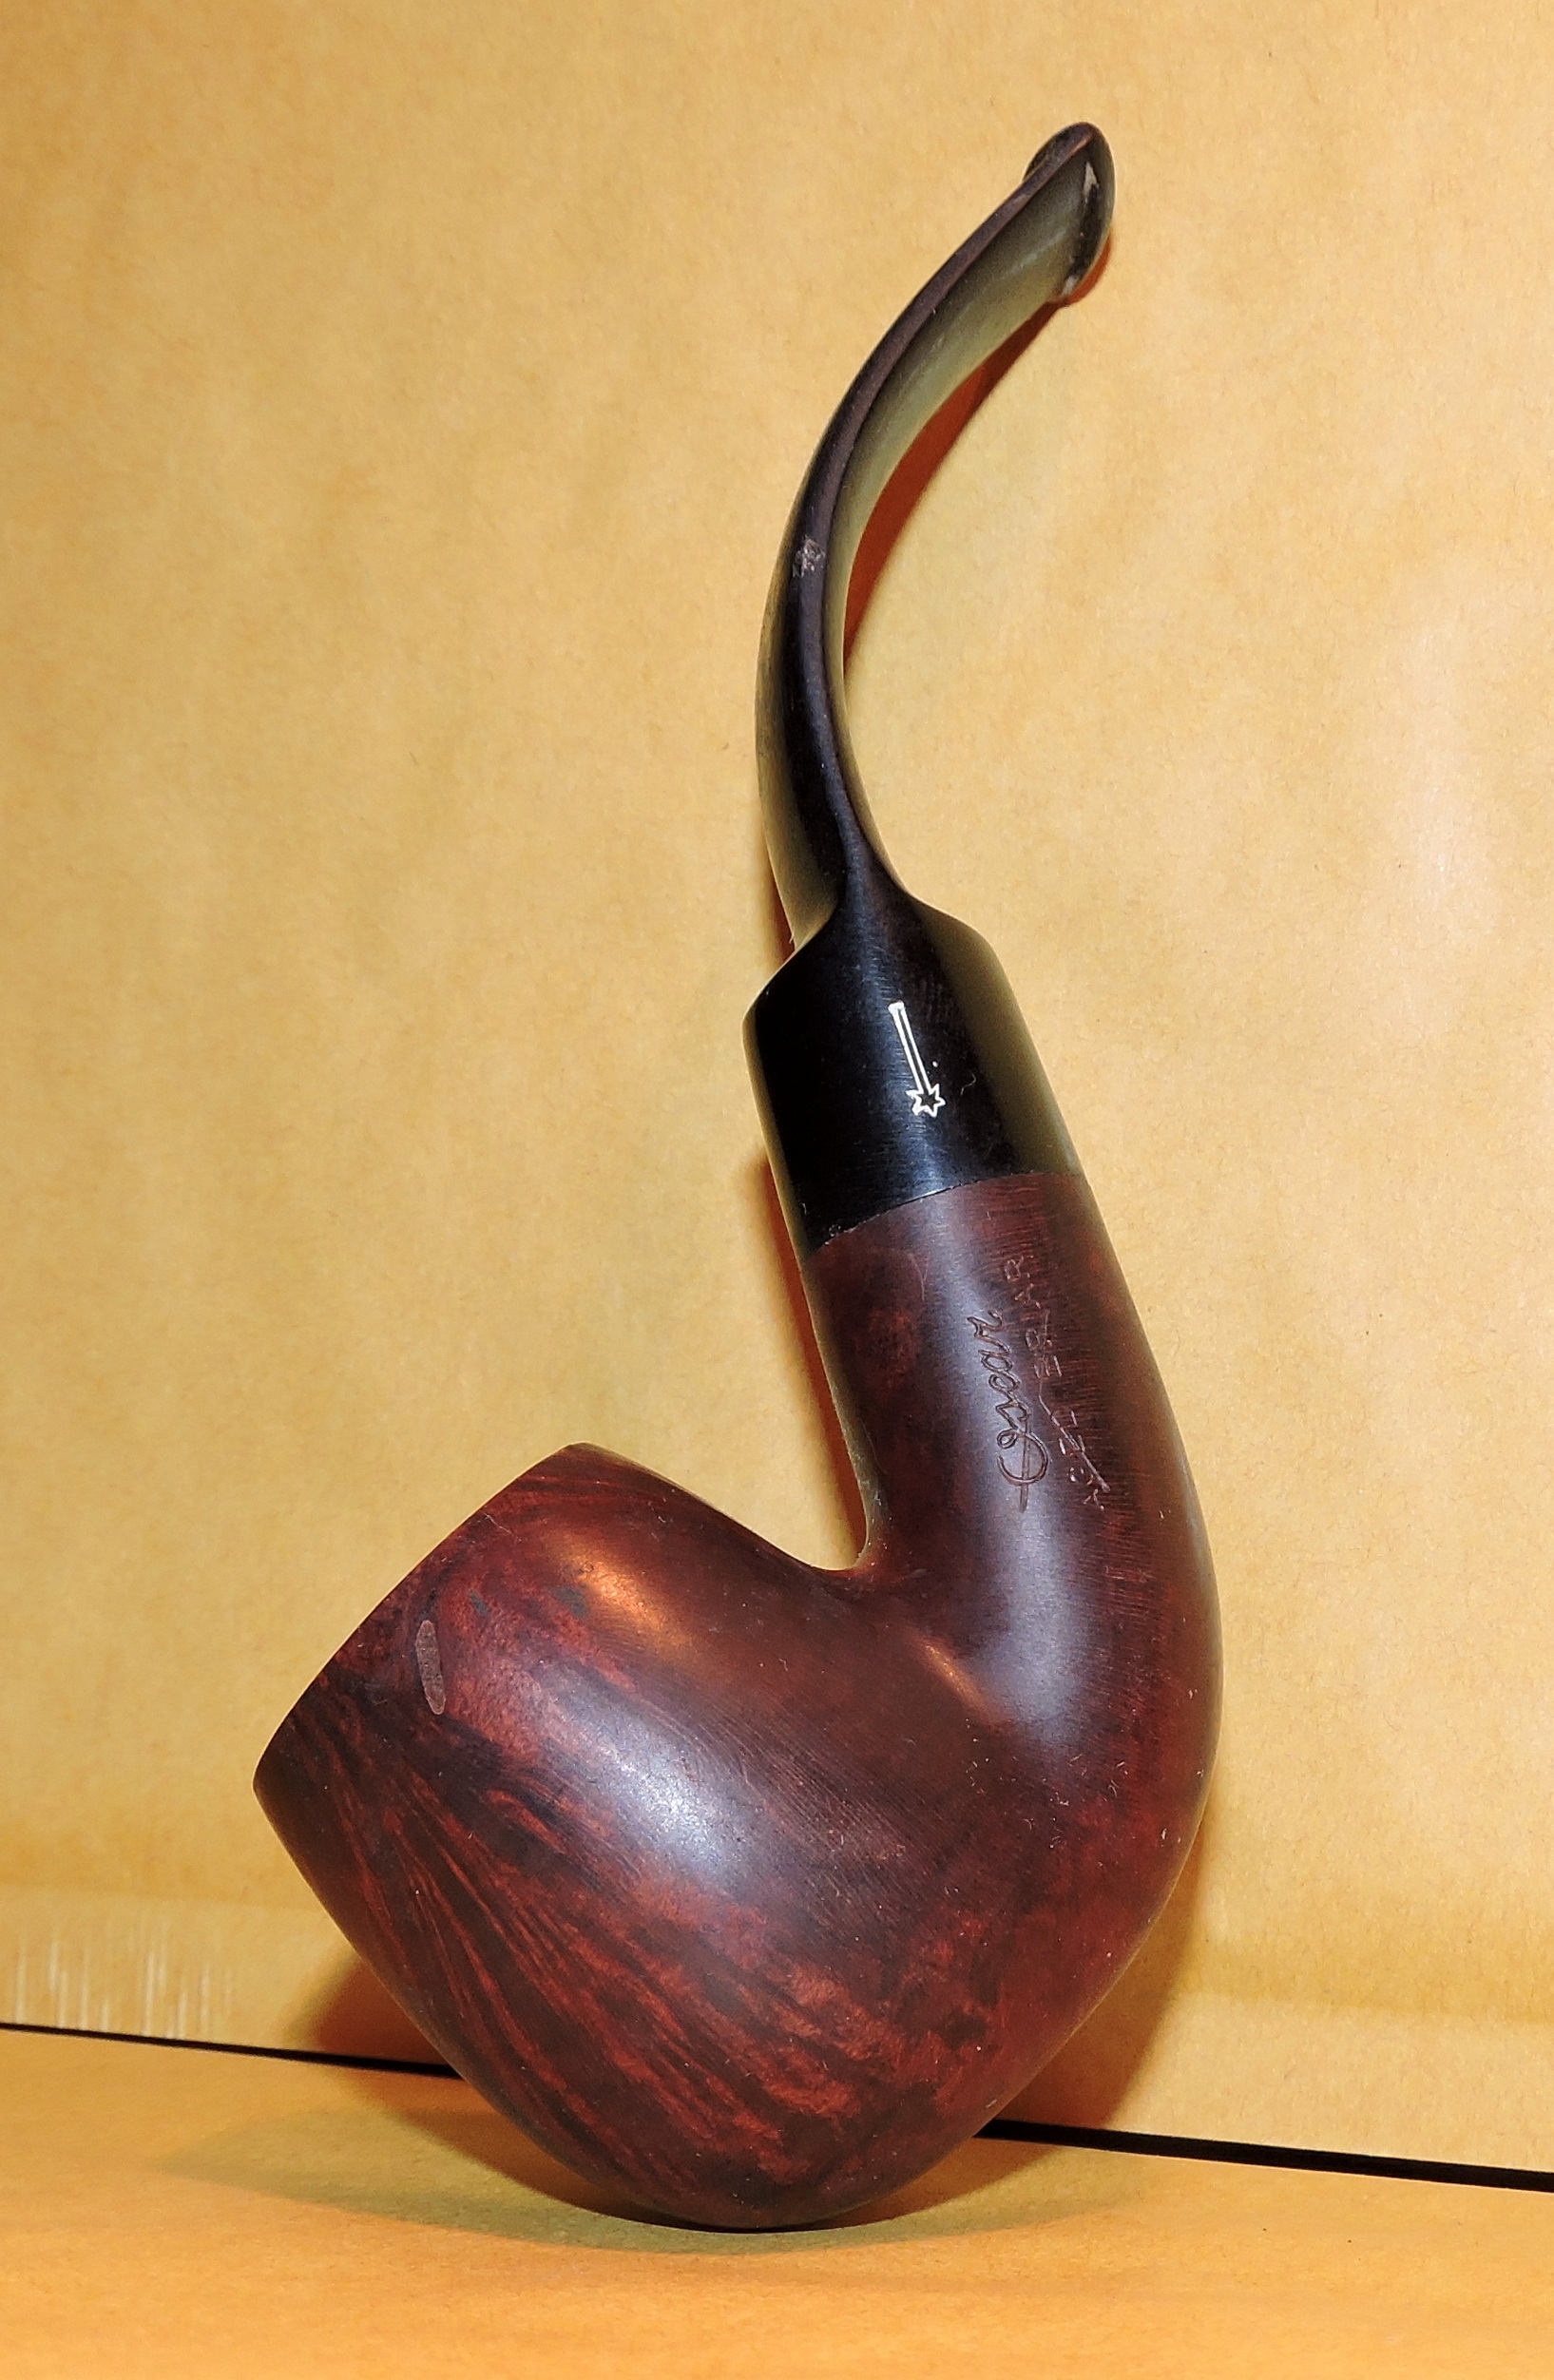
smoking, horn, ceramic, bottle, arm, wine bottle, sculpture, art, tobacco, tobacco pipe, pipa